Yugoslav dinar

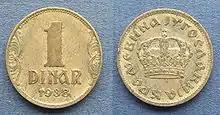
1 Dinar 1938

Yugoslavia re-denominated the dinar for the fifth time on 1 January 1994, at a ratio of 1 billion to 1.